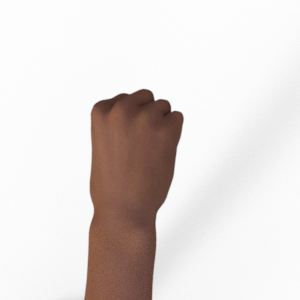
Label: rock